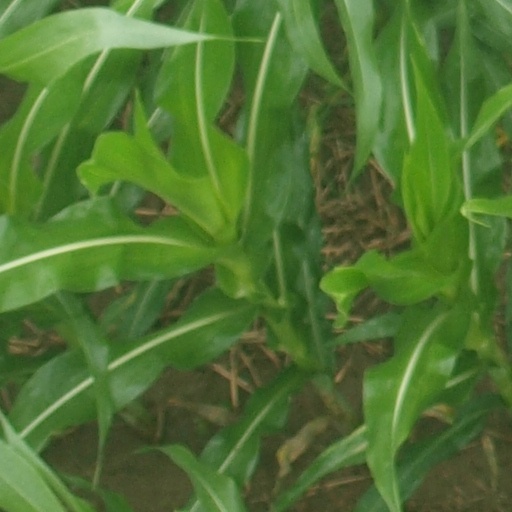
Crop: maize; corn